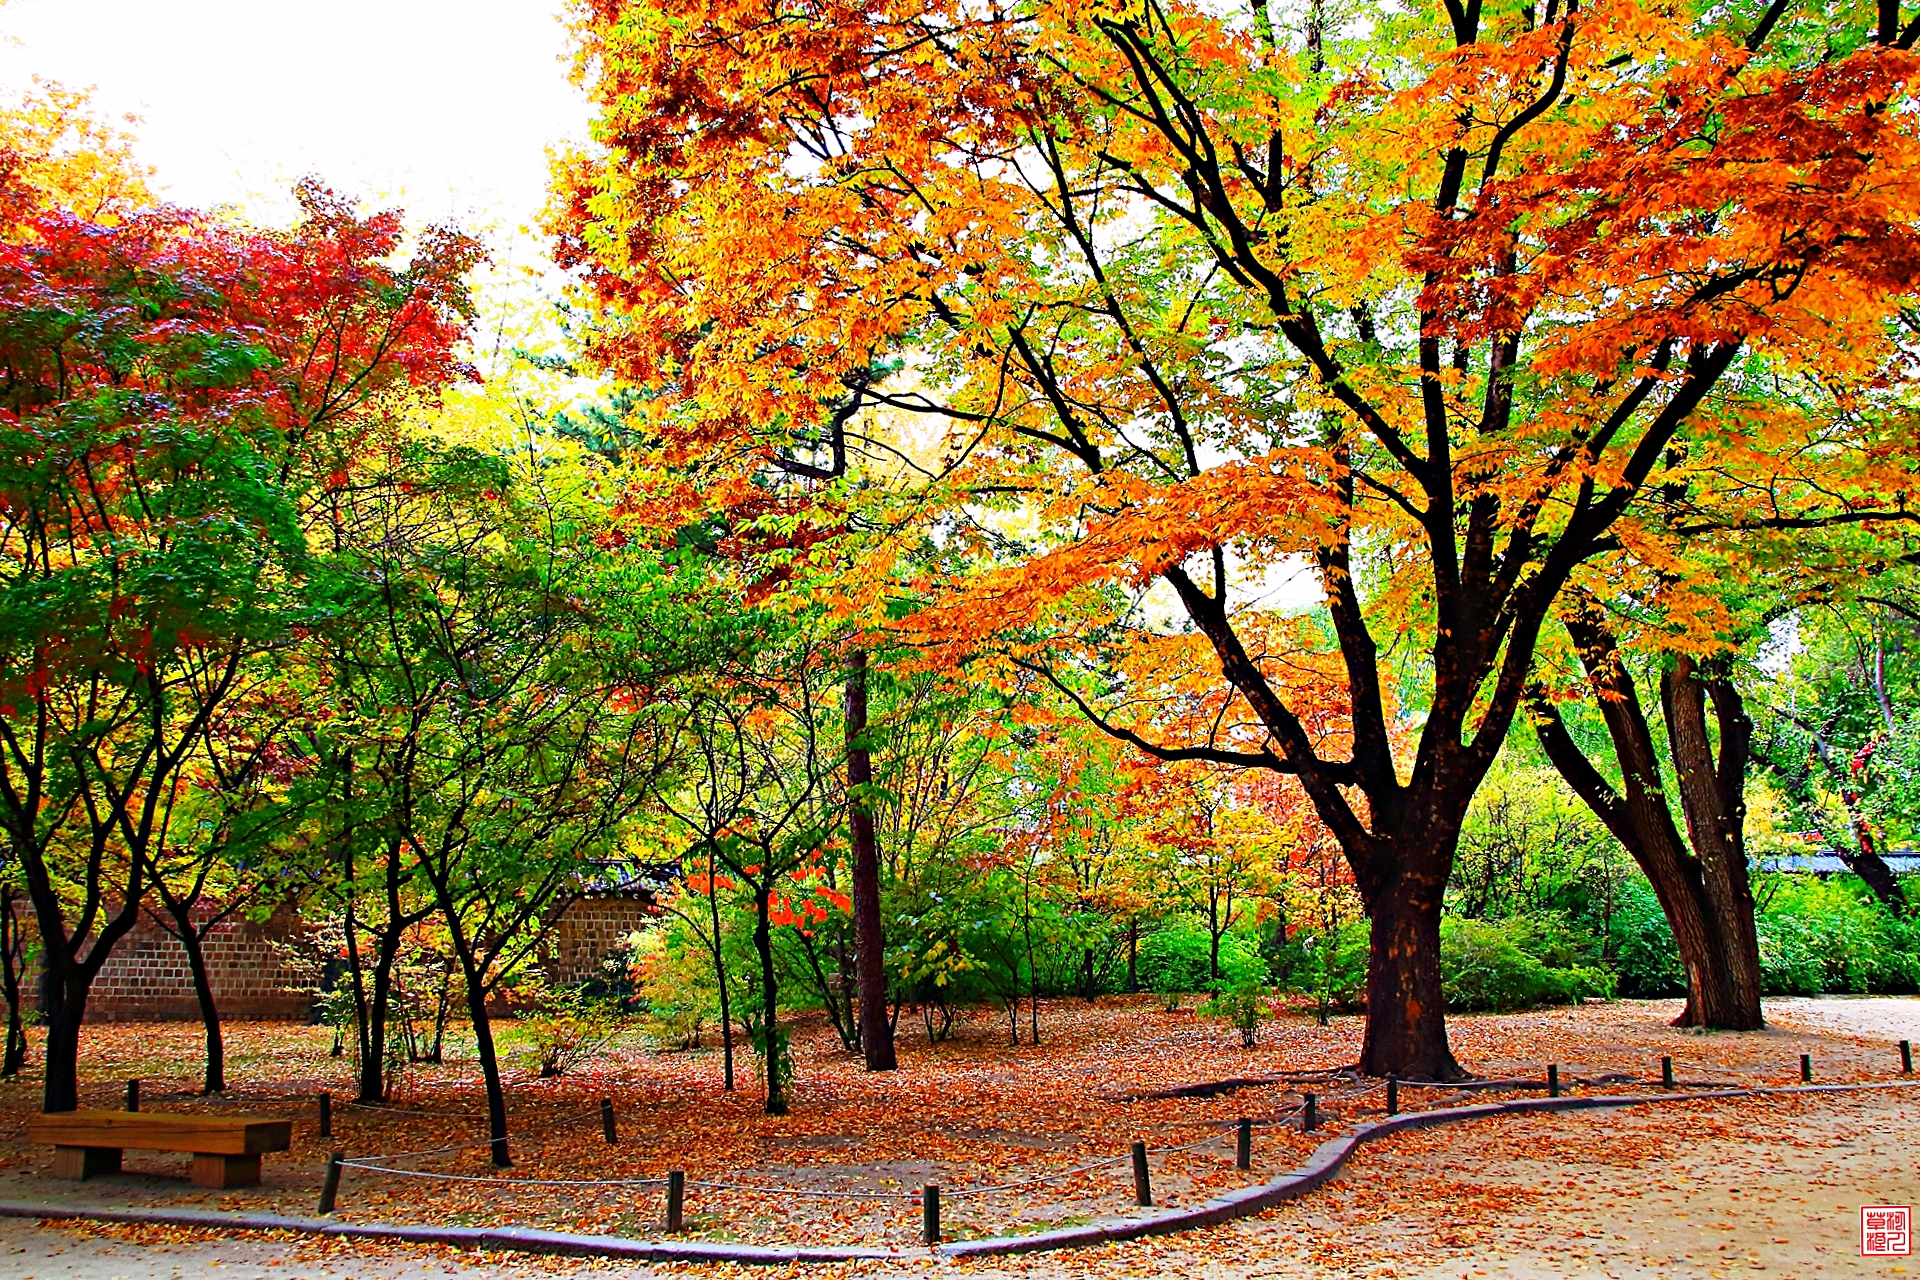
fall, tree, leaf, nature, autumn, deciduous, woody plant, plant, natural landscape, biome, maple, branch, temperate broadleaf and mixed forest, grove, state park, Northern hardwood forest, sky, maple leaf, forest, woodland, landscape, trunk, plant stem, park, national park, Tints and shades, theatrical scenery